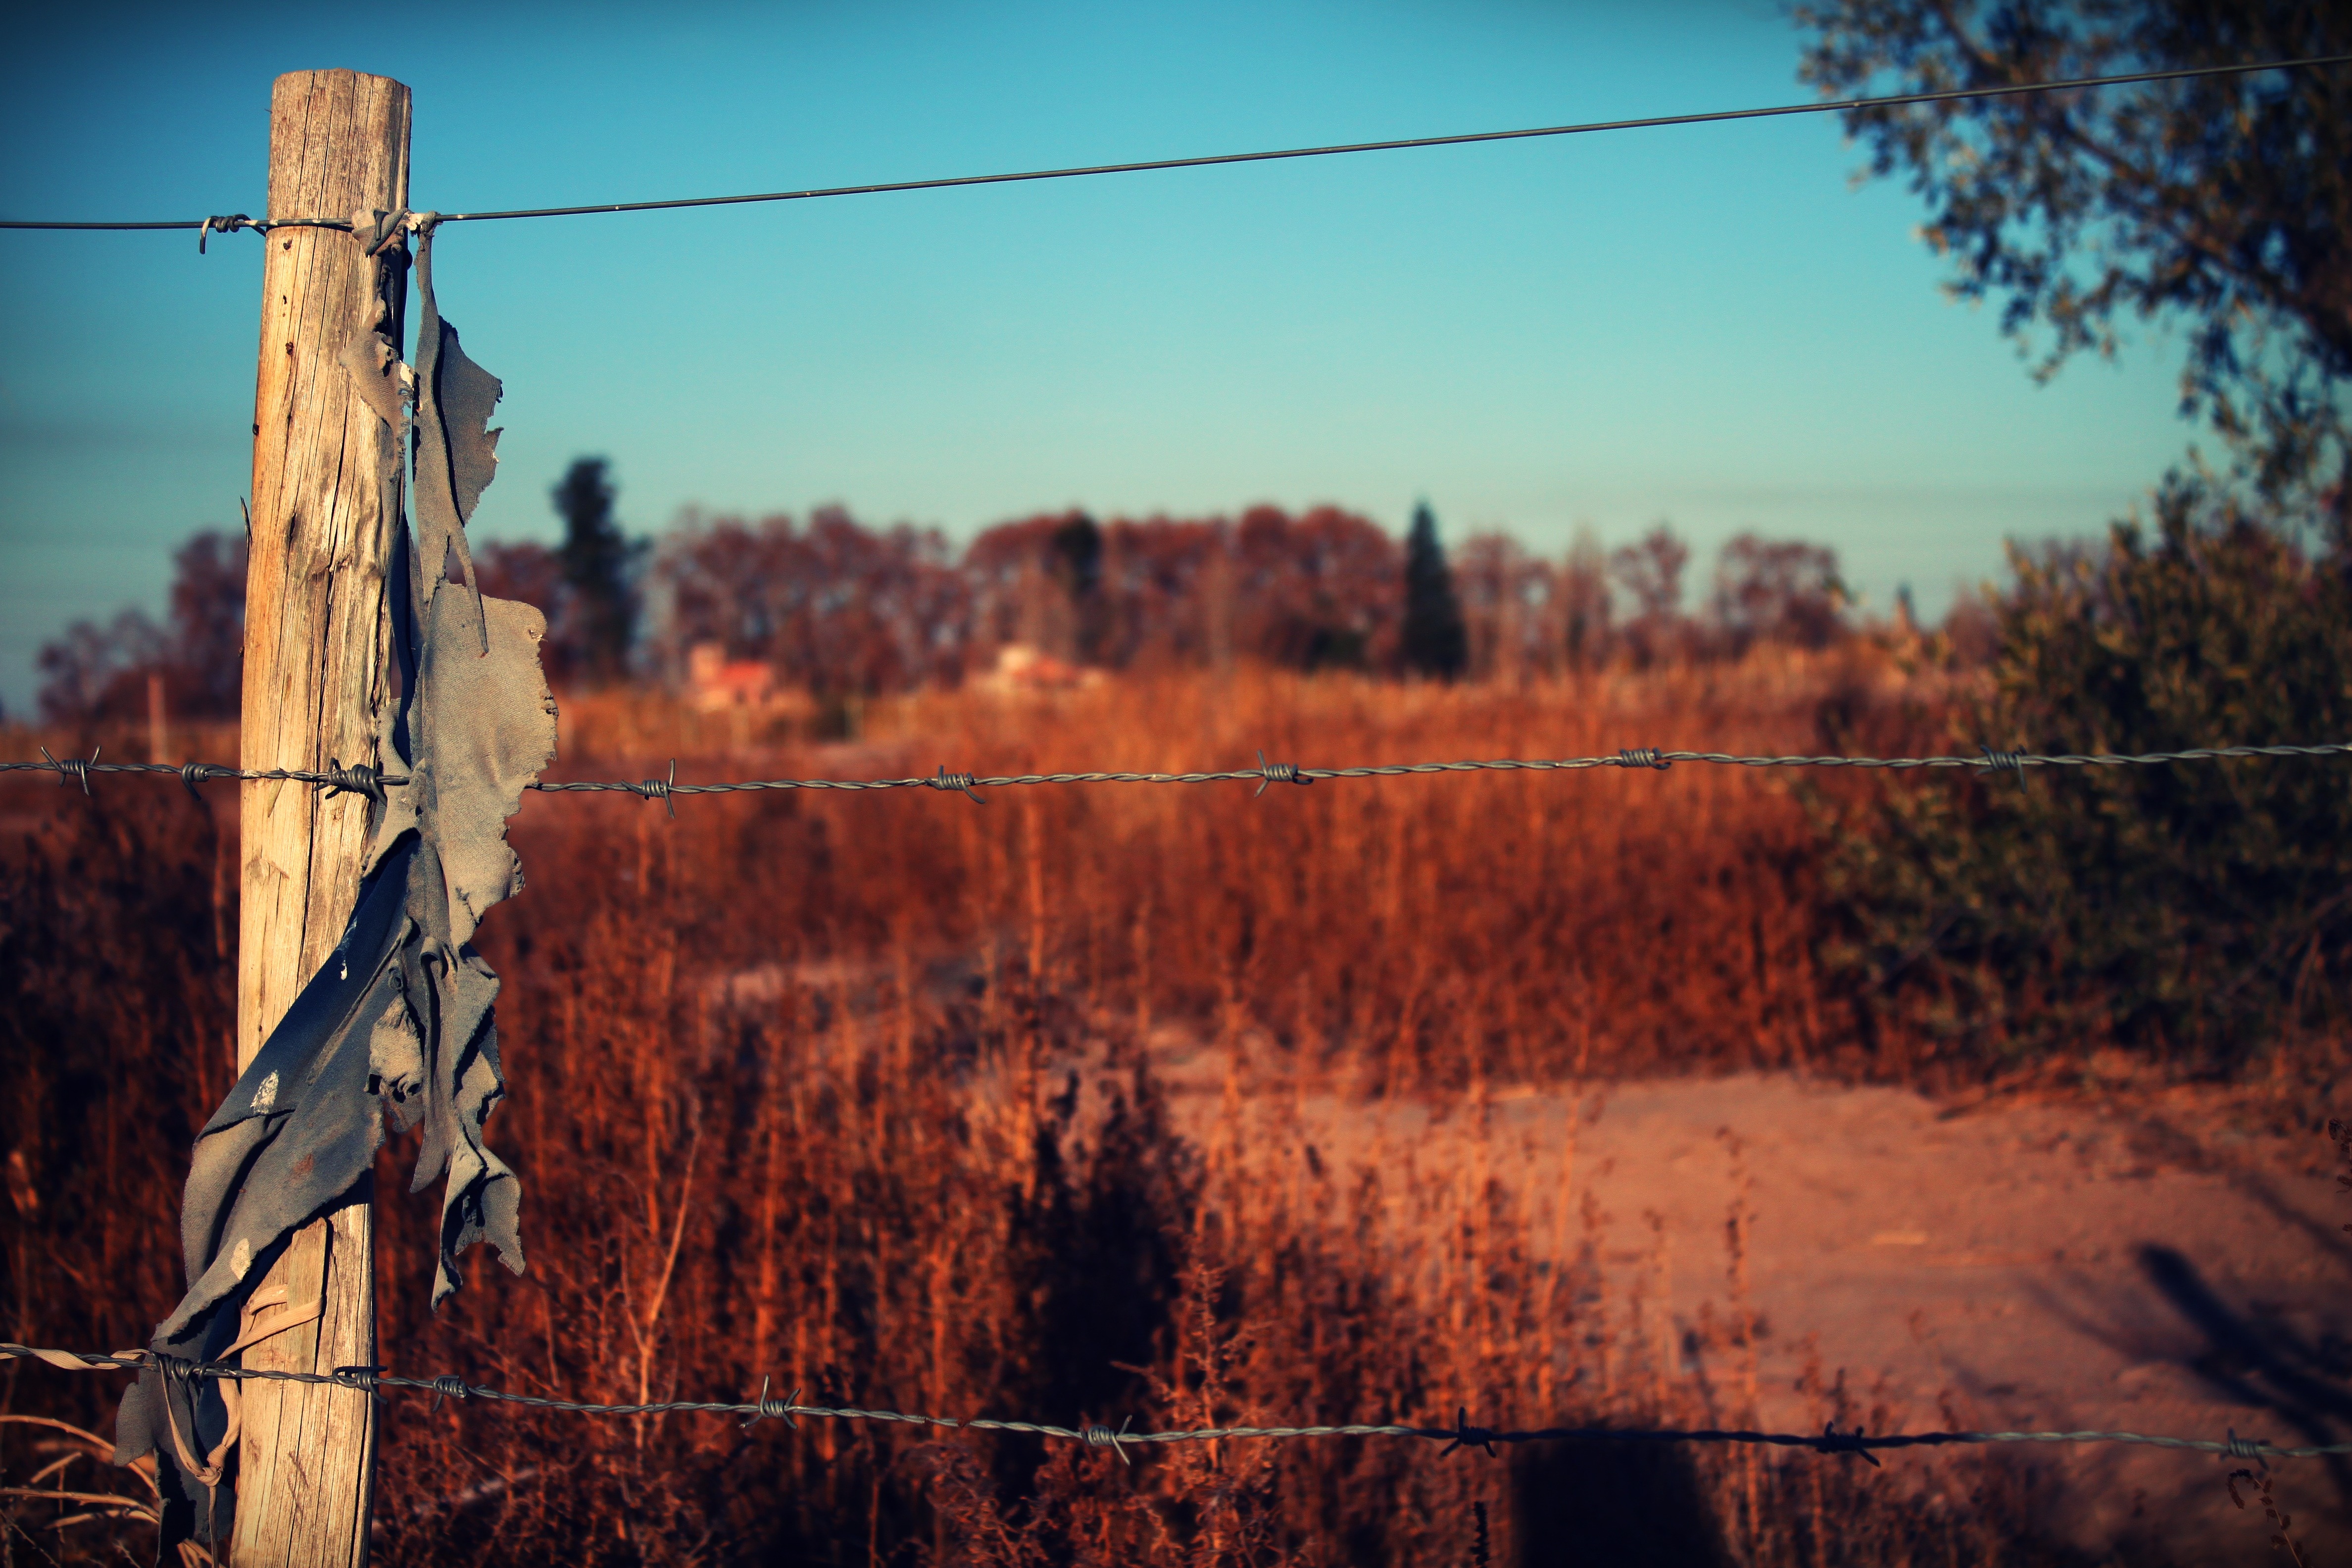
landscape, tree, nature, fence, barbed wire, sunset, sunlight, morning, old, dawn, wire, dusk, evening, reflection, autumn, cloth, season, fabric, barbed, wiring, rural area